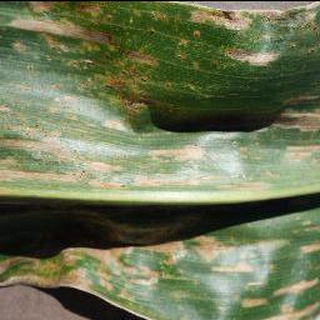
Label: corn_cercospora_leaf_spot